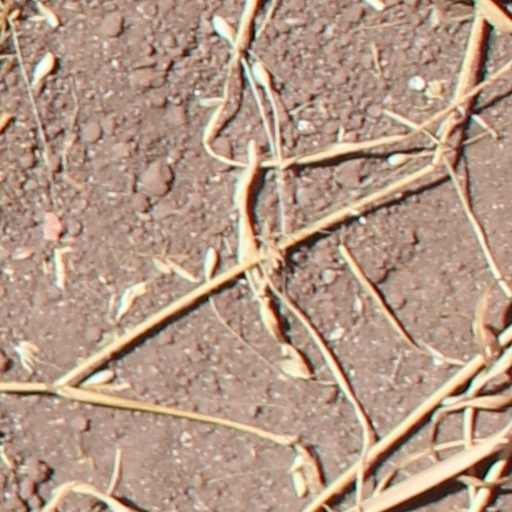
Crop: wheat